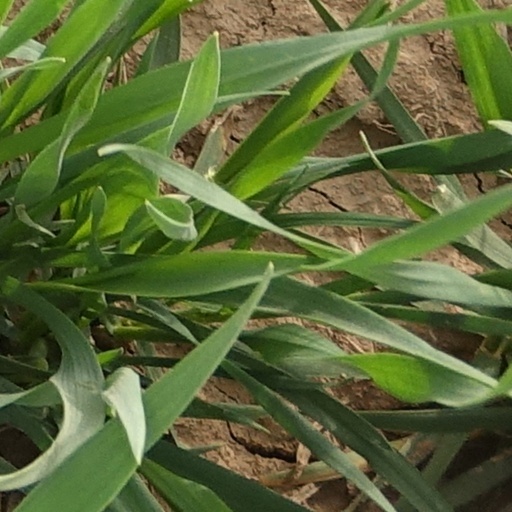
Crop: wheat